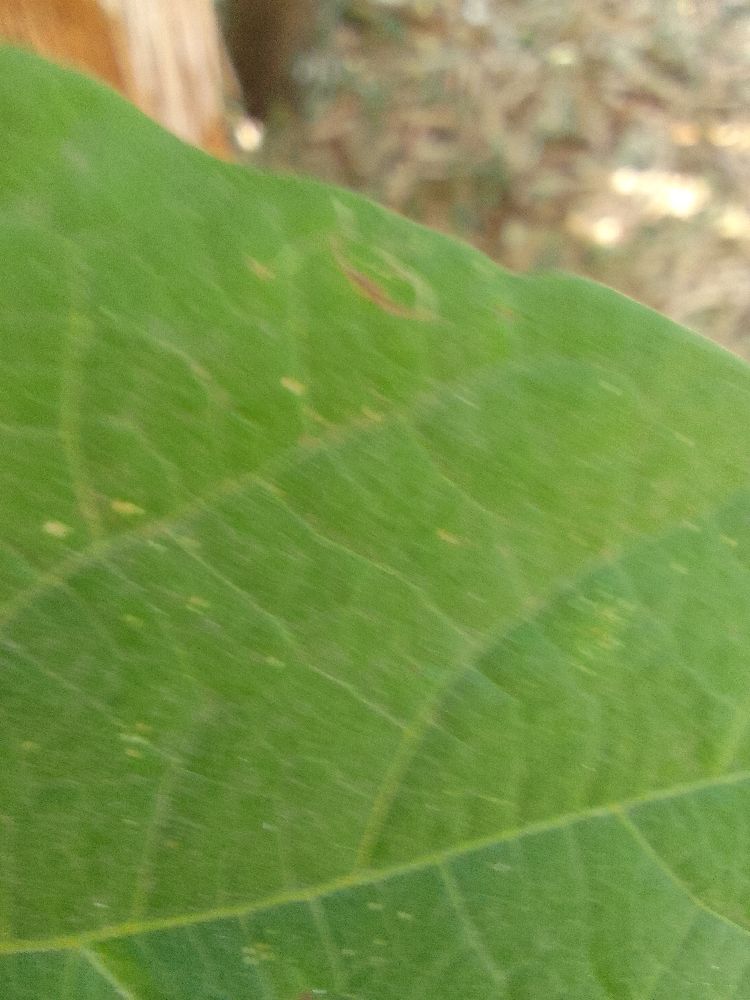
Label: healthy